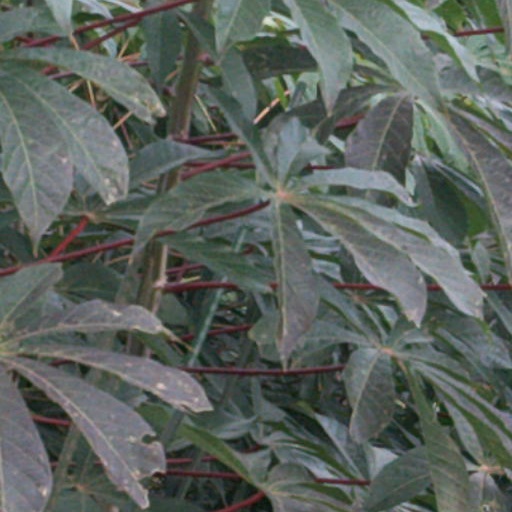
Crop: cassava